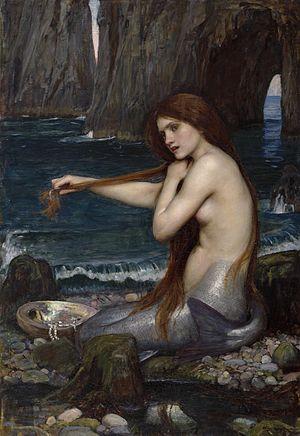
Une sirène est une créature légendaire mi-femme mi-poisson, issue du folklore médiéval et scandinave.